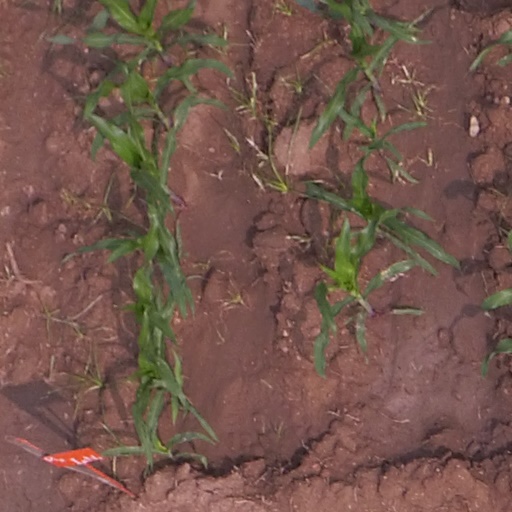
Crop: maize; corn